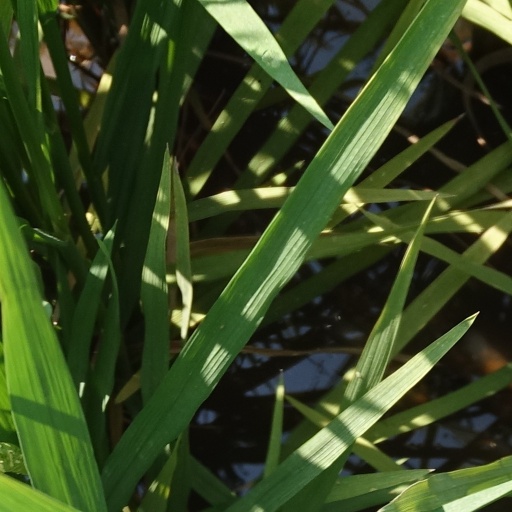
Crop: rice